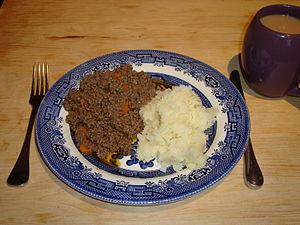
Mince and tatties est un plat écossais composé de viande de bœuf hachée et de purée de pommes de terre.